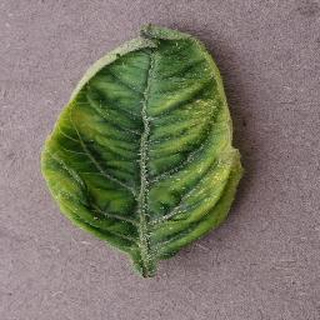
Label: tomato_yellow_leaf_curl_virus